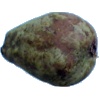
Label: pear_stone